Household Saints

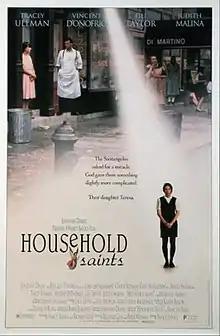
Theatrical release poster

Household Saints is a 1993 film starring Tracey Ullman, Vincent D'Onofrio and Lili Taylor. It is based on the novel by Francine Prose and directed by Nancy Savoca. The film explores the lives of three generations of Italian-American women over the course of the latter half of the 20th century. The film's executive producer is Jonathan Demme, a long-time friend of Savoca's, and her first real employer in the world of film. In 2023, the film received a 4K restoration from Milestone Films, who later gave the film a theatrical release.